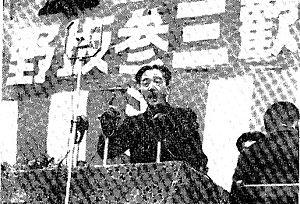
Sanzō Nosaka est l'un des fondateurs du Parti communiste japonais. Il fut à différentes périodes de sa vie écrivain, éditorialiste, syndicaliste, agent communiste, politicien et professeur d'université.